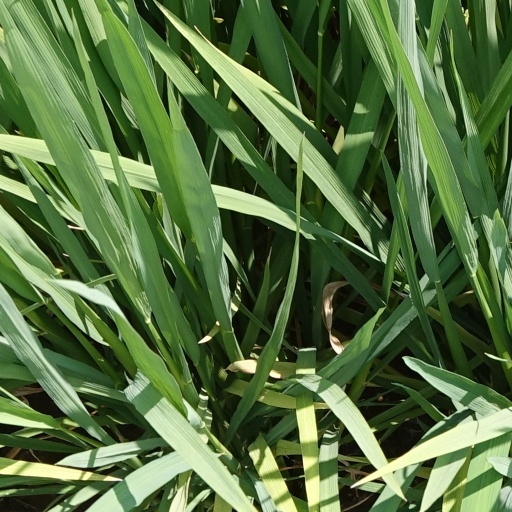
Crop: rice